Maravanthe

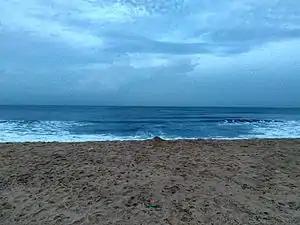
Maravanathe Beach at dawn

The Maravanthe beach is a beautiful beach town with white sand spread miles and miles along the coast fetches the beach a nickname of Virgin Beach. This place has been identified by government agencies as having potential for tourism with leaflets proclaiming several facilities. There are places to stay on the highway, but the alternative would be at the nearby town, Kundapura. The nearest railway station to Maravanthe is Senapura railway station on Konkan Railway Corporation Limited (KRCL) railway (train) route , which is six (6) Kilometre away.